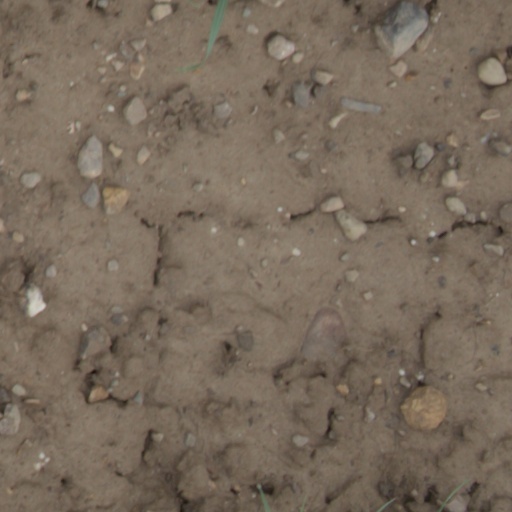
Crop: wheat